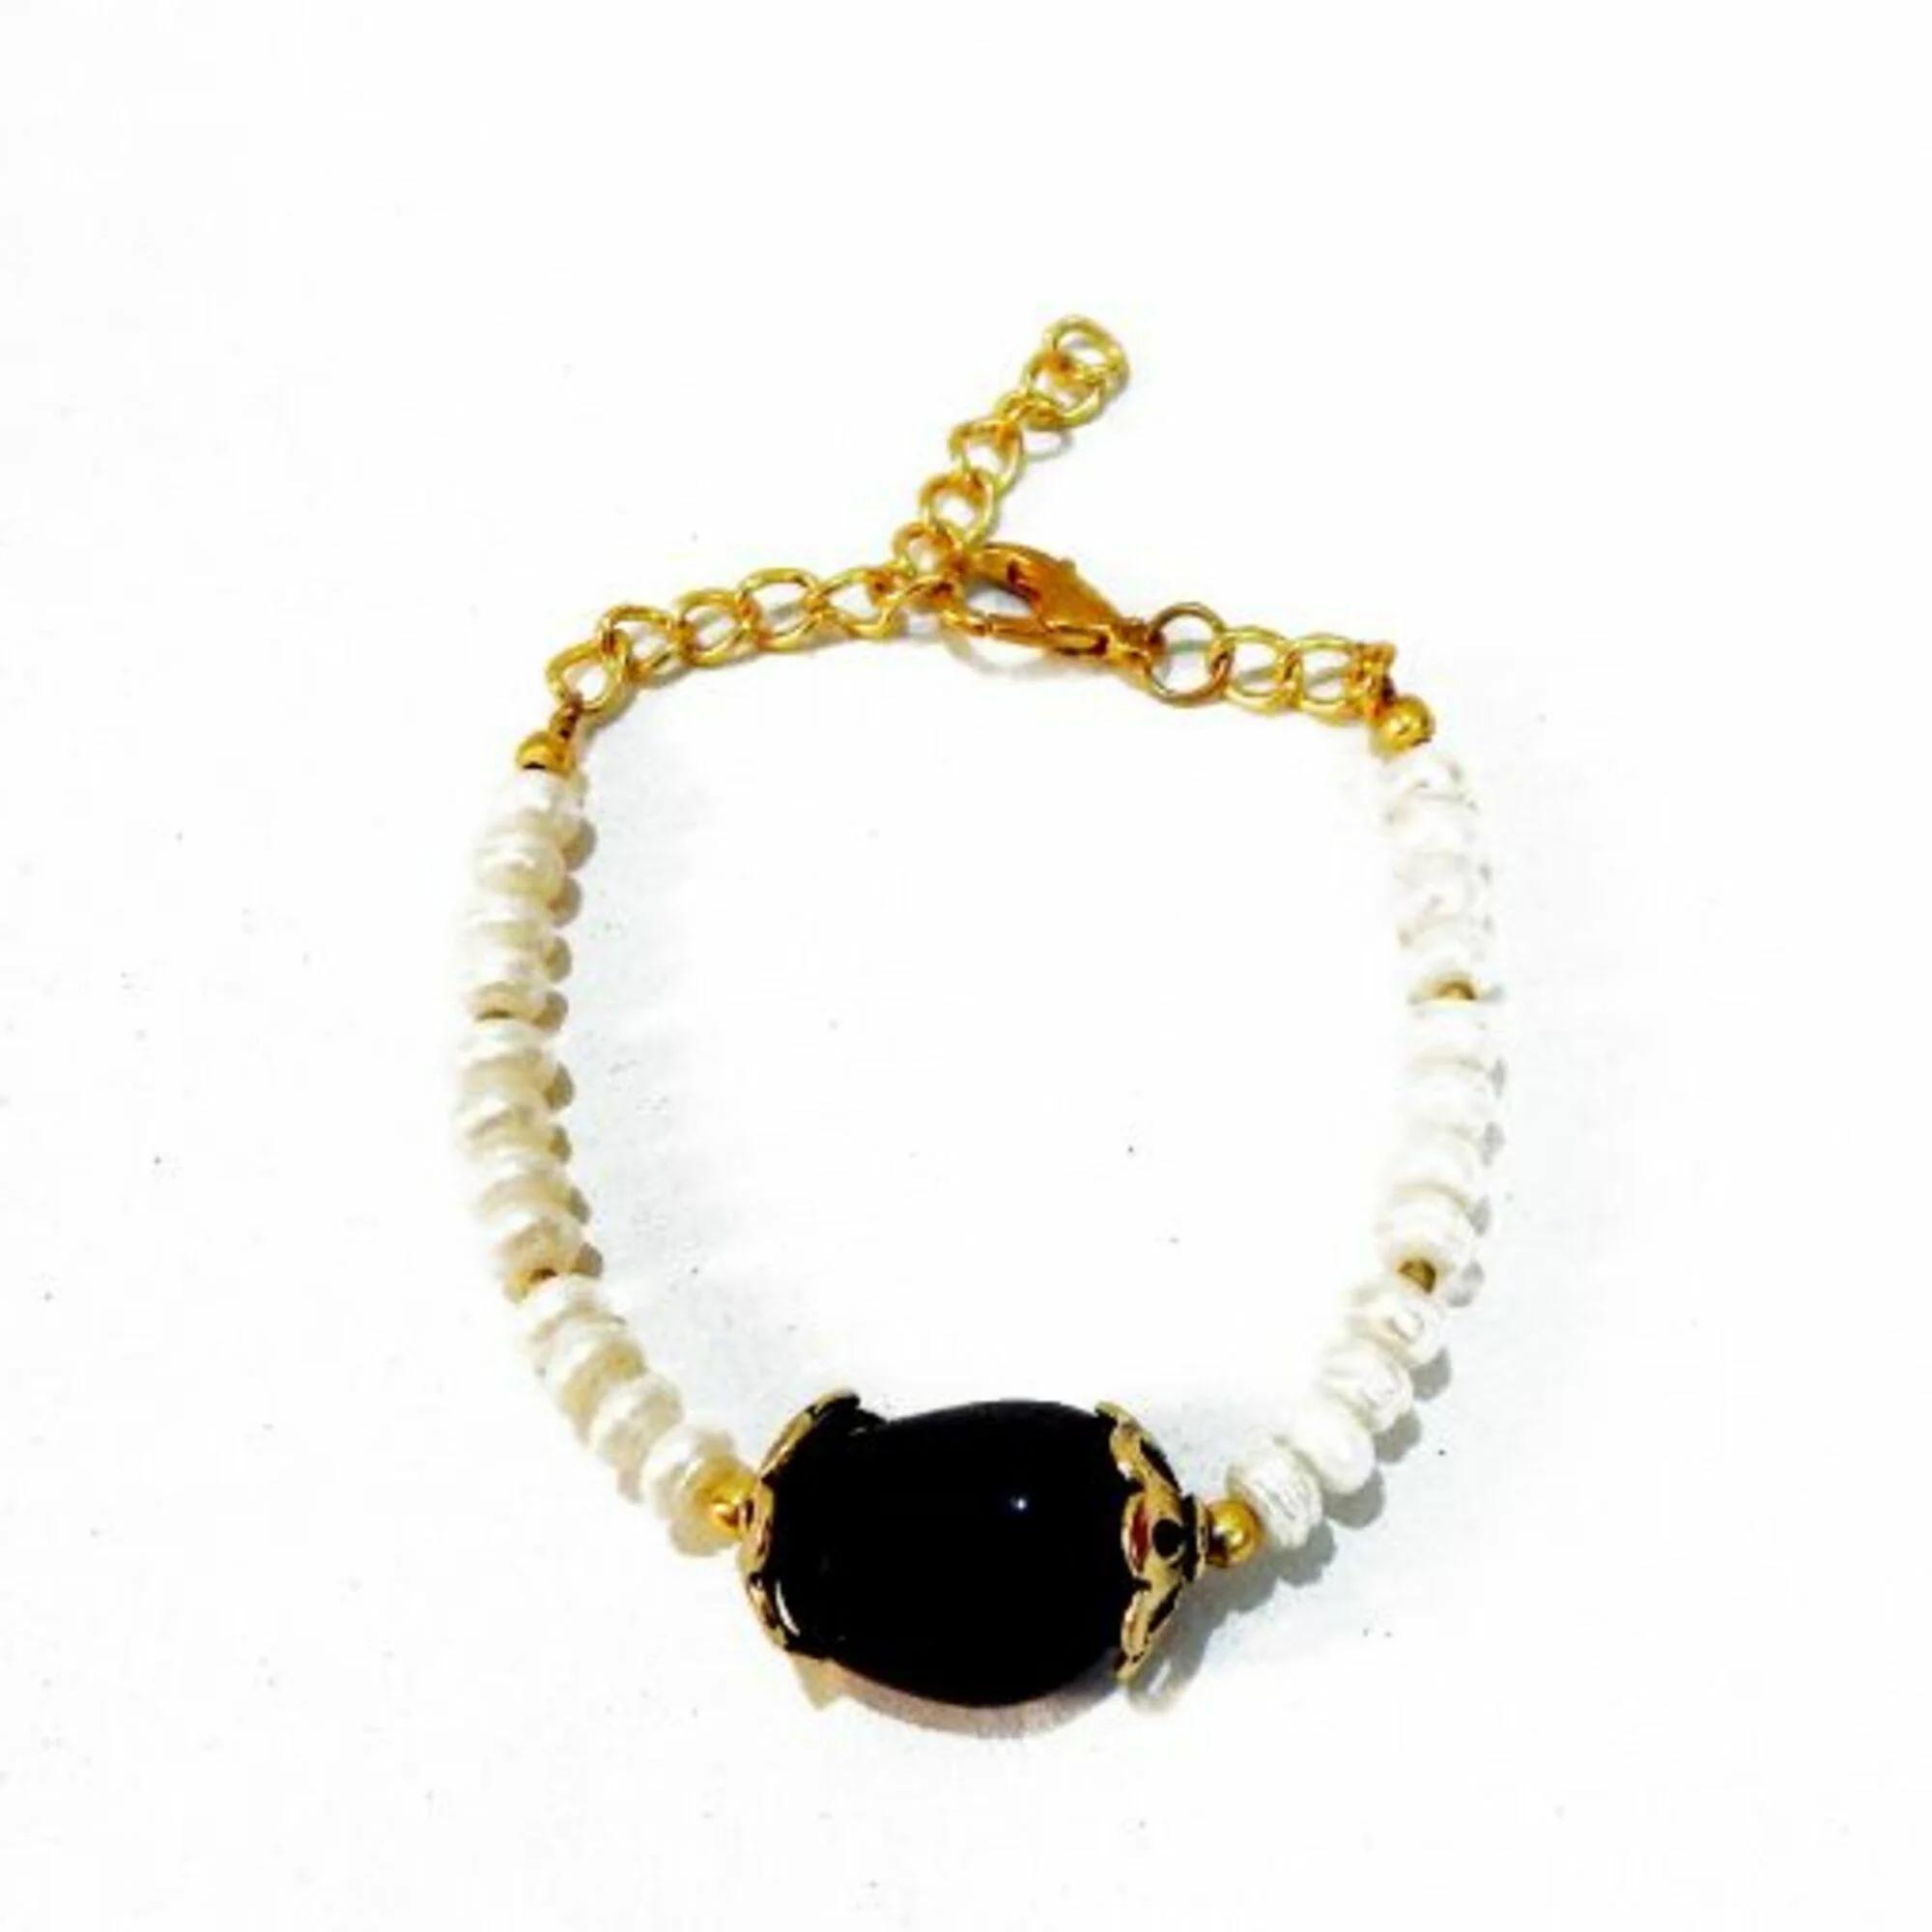
Jaya Vision Enterprises Amethist Tumble with real pearl Bracelet
Type: Bracelets
Brand: JAYA VISION ENTERPRISES
Price: Rs. 550
Real Pearl with Amethist tumble Bracelet 5 to 6 mm real pearl with Amethist tumble & gold polish copper chain Bracelet.